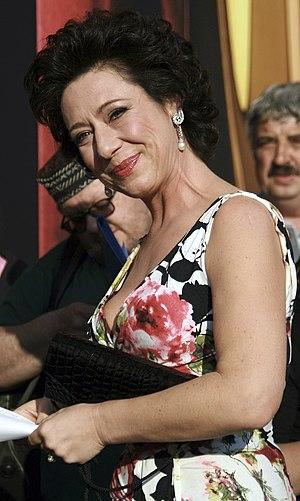
Andrea Händler est une actrice et humoriste autrichienne.